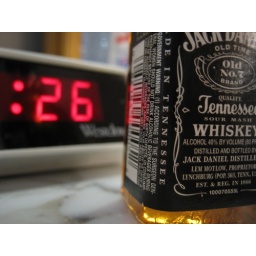
A macro shot of a teeny bottle of Jack Daniels in my bedroom at the Paramount Hotel in New York.